Austin Shepherd

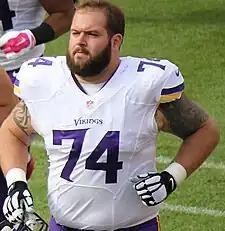
Shepherd with the Minnesota Vikings in 2015

Austin H. Shepherd (born May 28, 1992) is an American former professional football offensive tackle. He played college football at University of Alabama. He was selected by the Minnesota Vikings in the seventh round of the 2015 NFL draft. He was also a member of the San Diego Chargers and Pittsburgh Steelers.